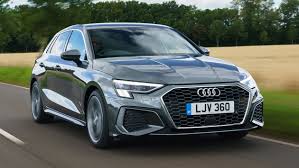
Label: noambulance